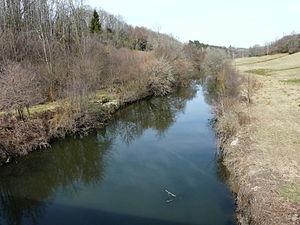
L'Auvézère au pont de la RD75, Payzac, Dordogne, France
Payzac est une commune française située dans le département de la Dordogne, en région Nouvelle-Aquitaine.